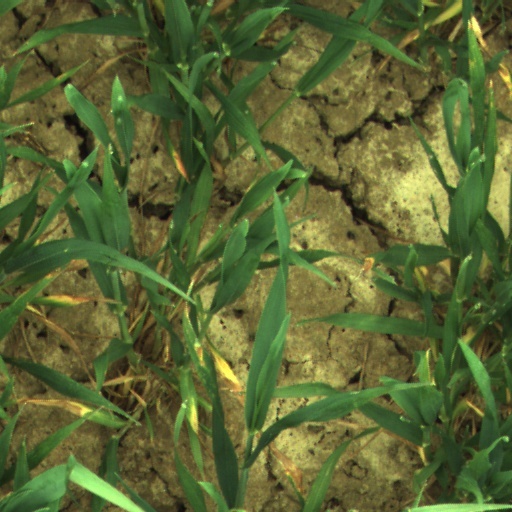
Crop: wheat